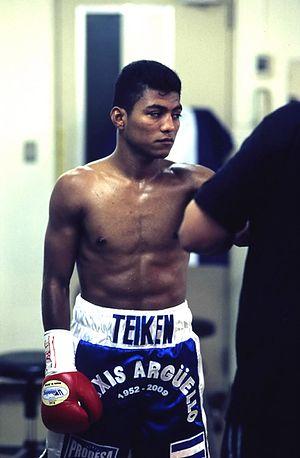
Román González est un boxeur nicaraguayen né le 17 juin 1987 à Managua.